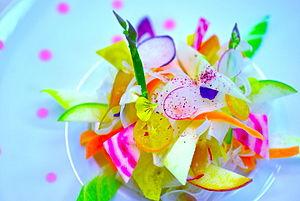
Jardin Pétillant de légumes
Christian Le Squer est un chef cuisinier français né le 30 septembre 1962 à Plouhinec dans le Morbihan, en Bretagne.